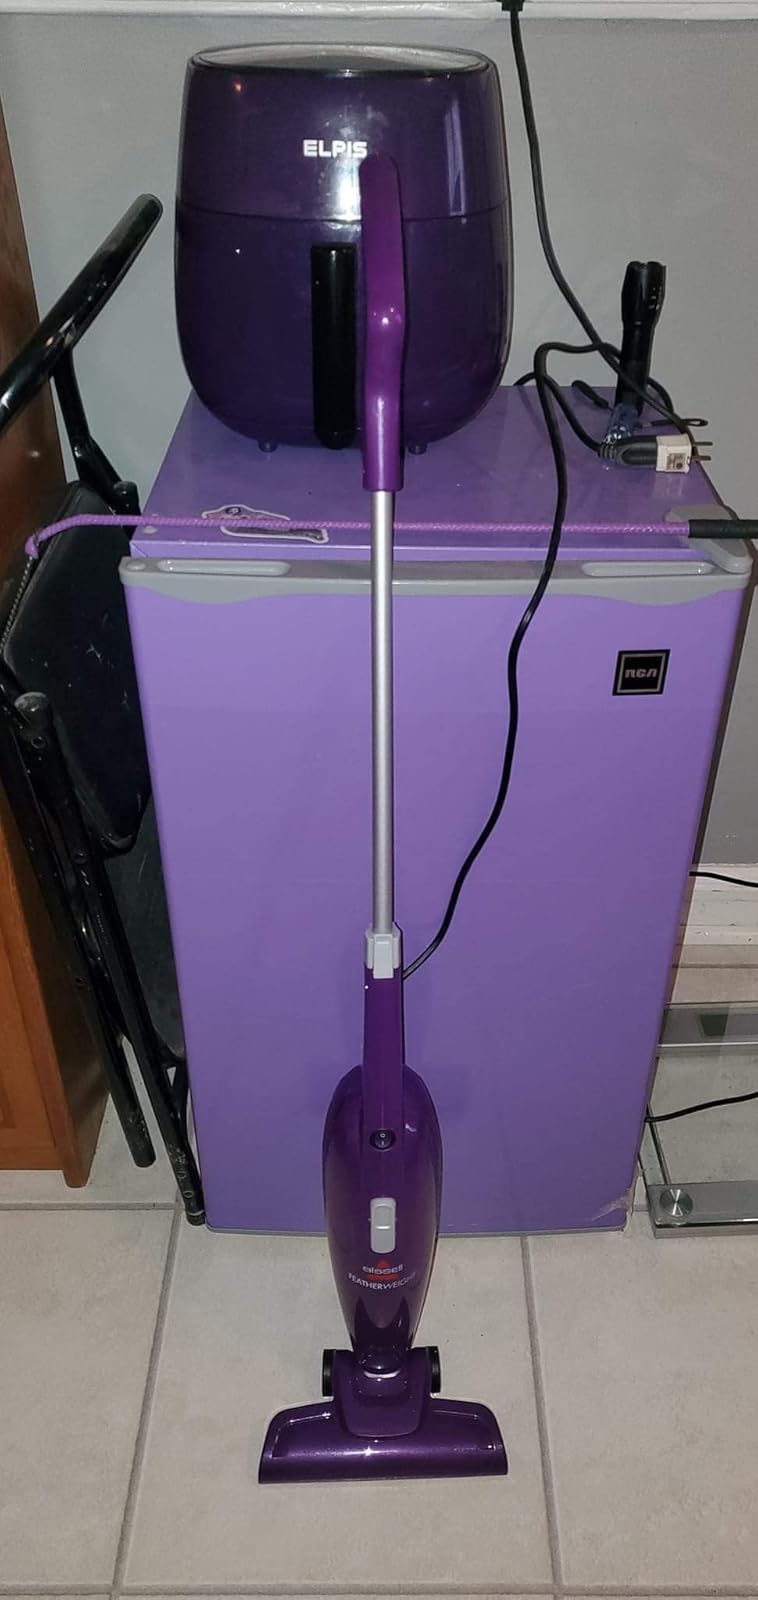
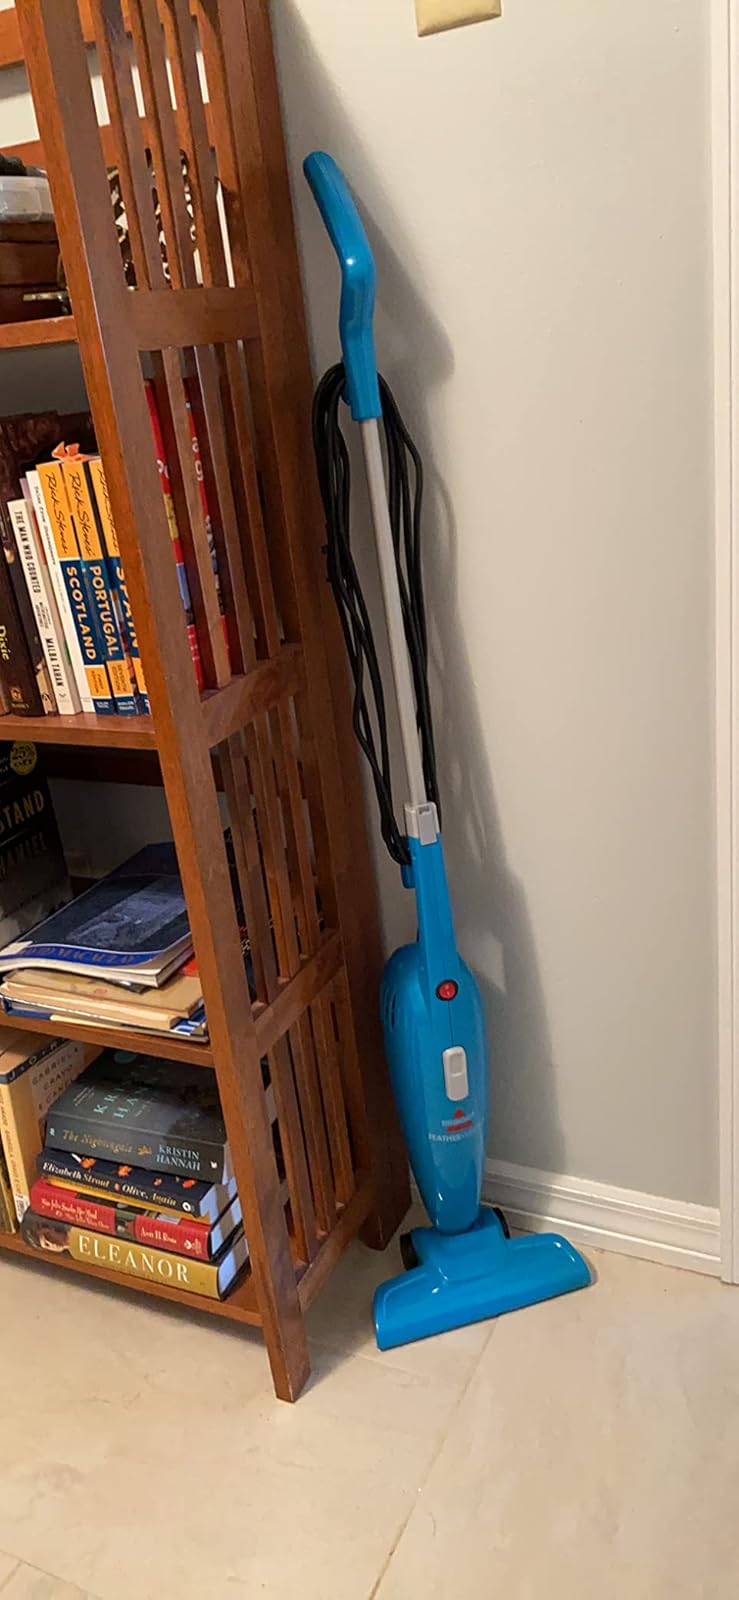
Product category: items_vacuum
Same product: no